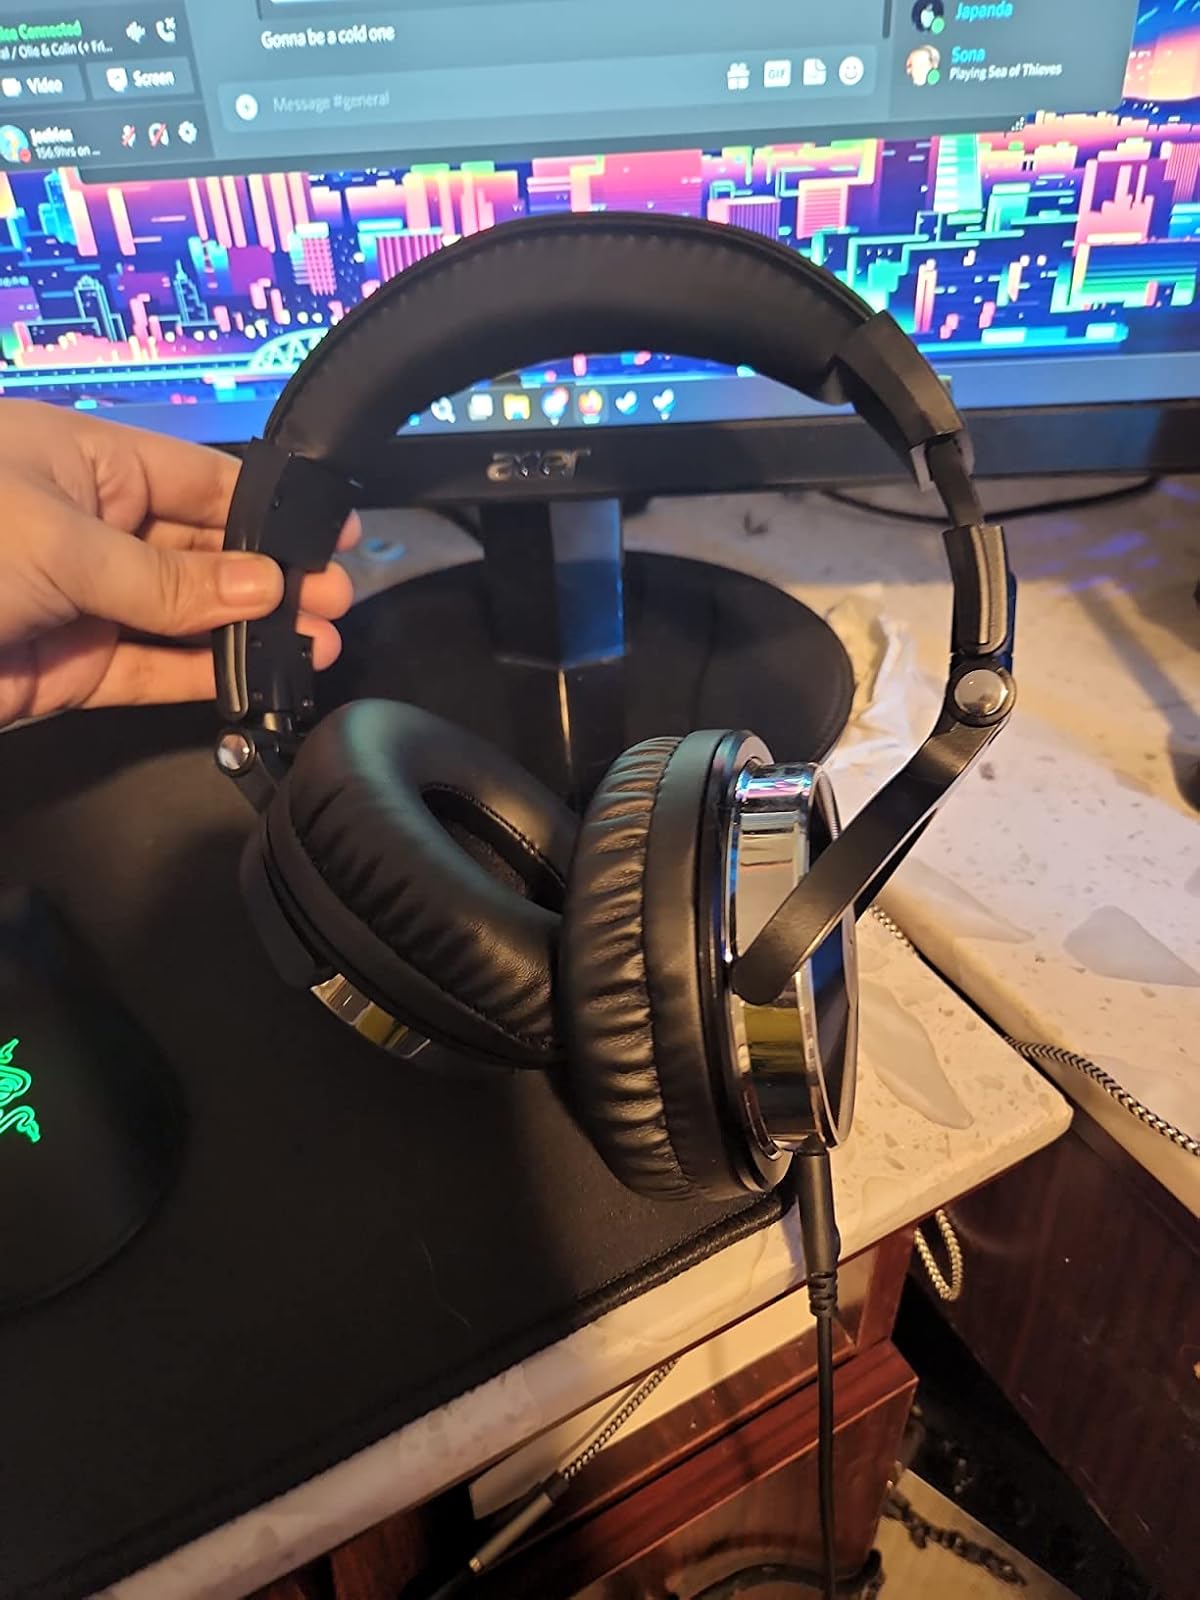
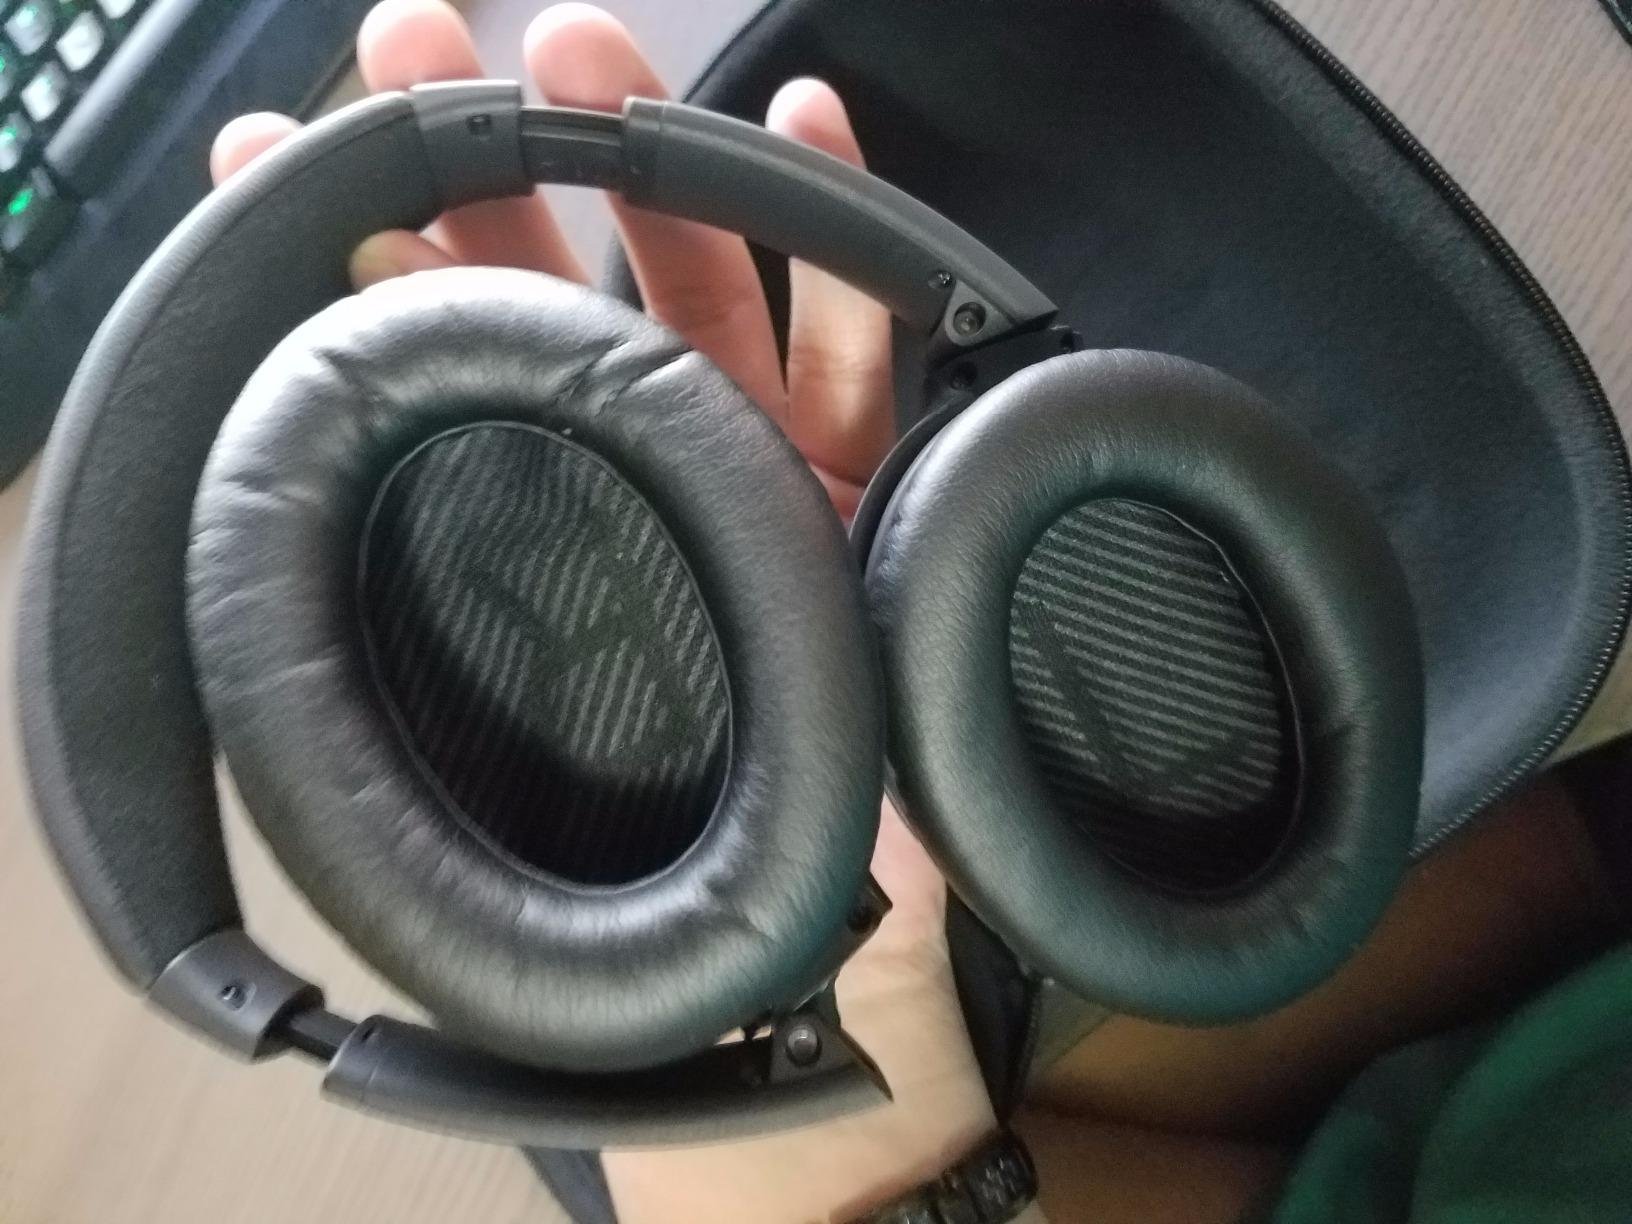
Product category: headphones
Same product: no